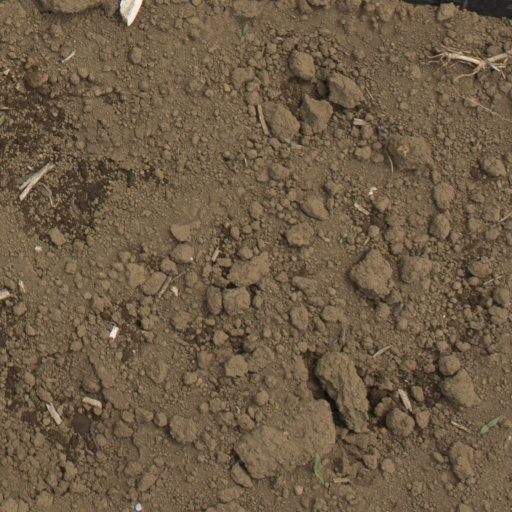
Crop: Jerusalem artichoke